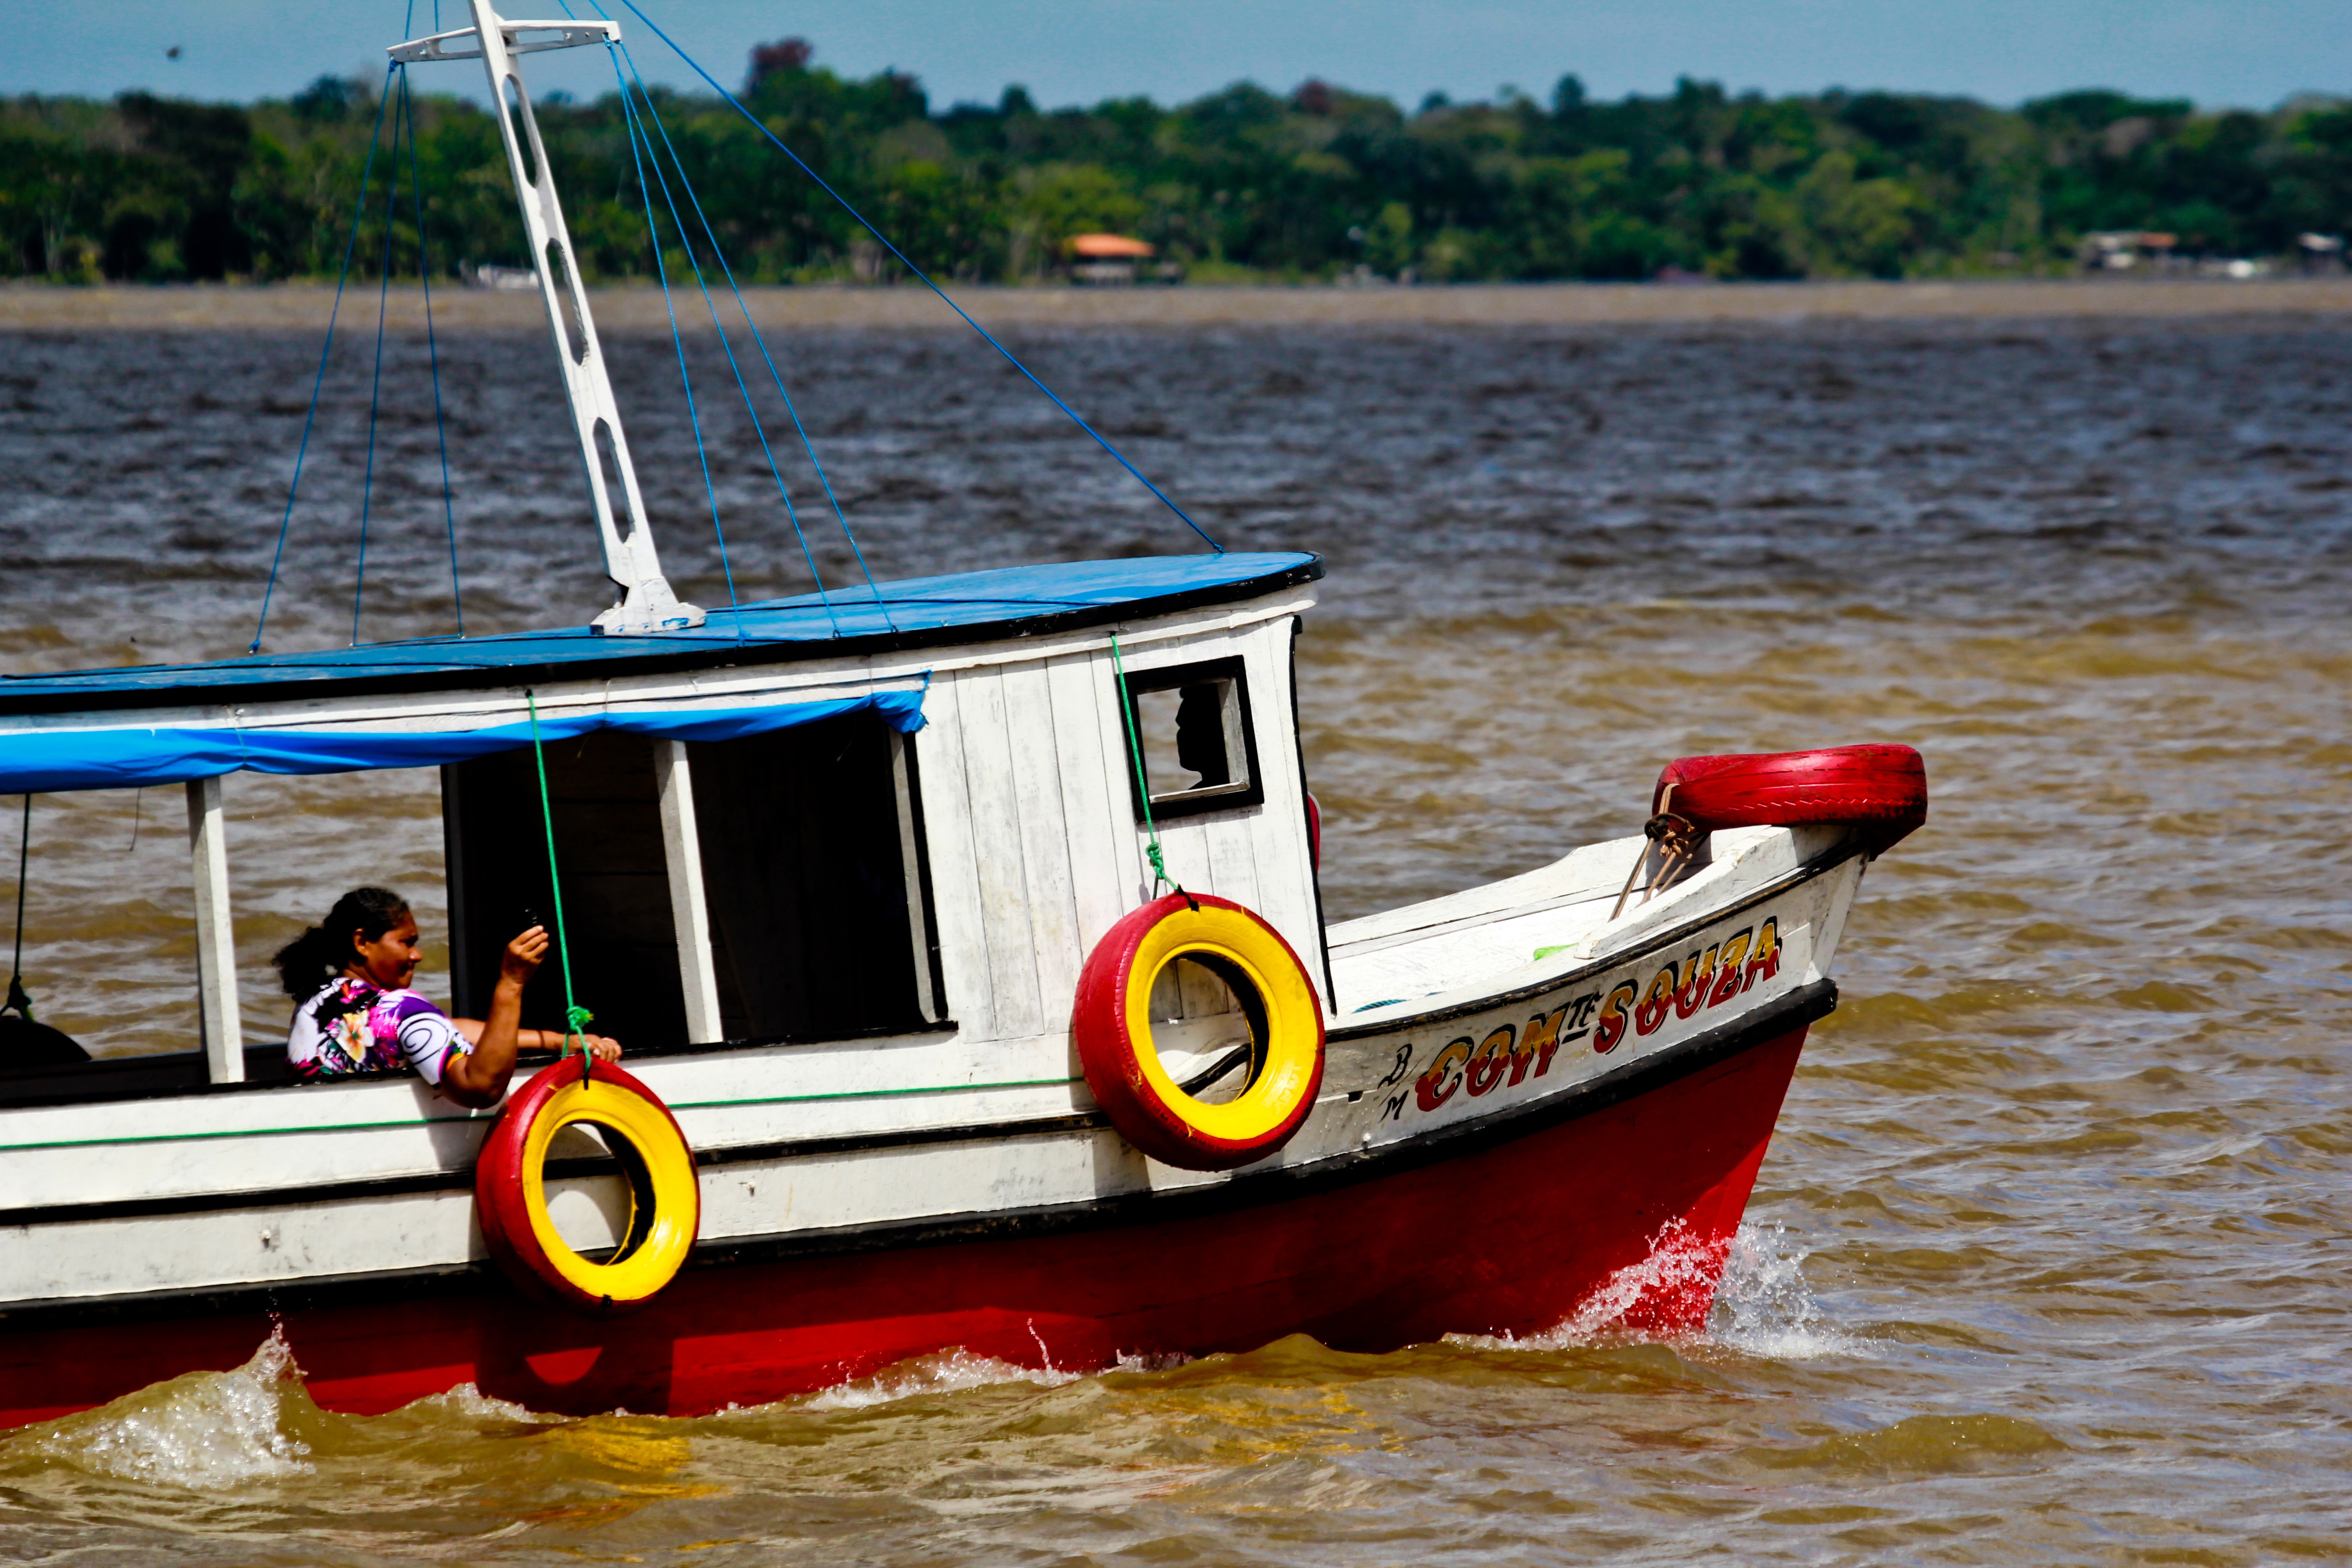
sea, coast, boat, vessel, vehicle, sailboat, waterway, motorboat, boating, mar, watercraft, fishing vessel, dinghy, skiff, watercraft rowing